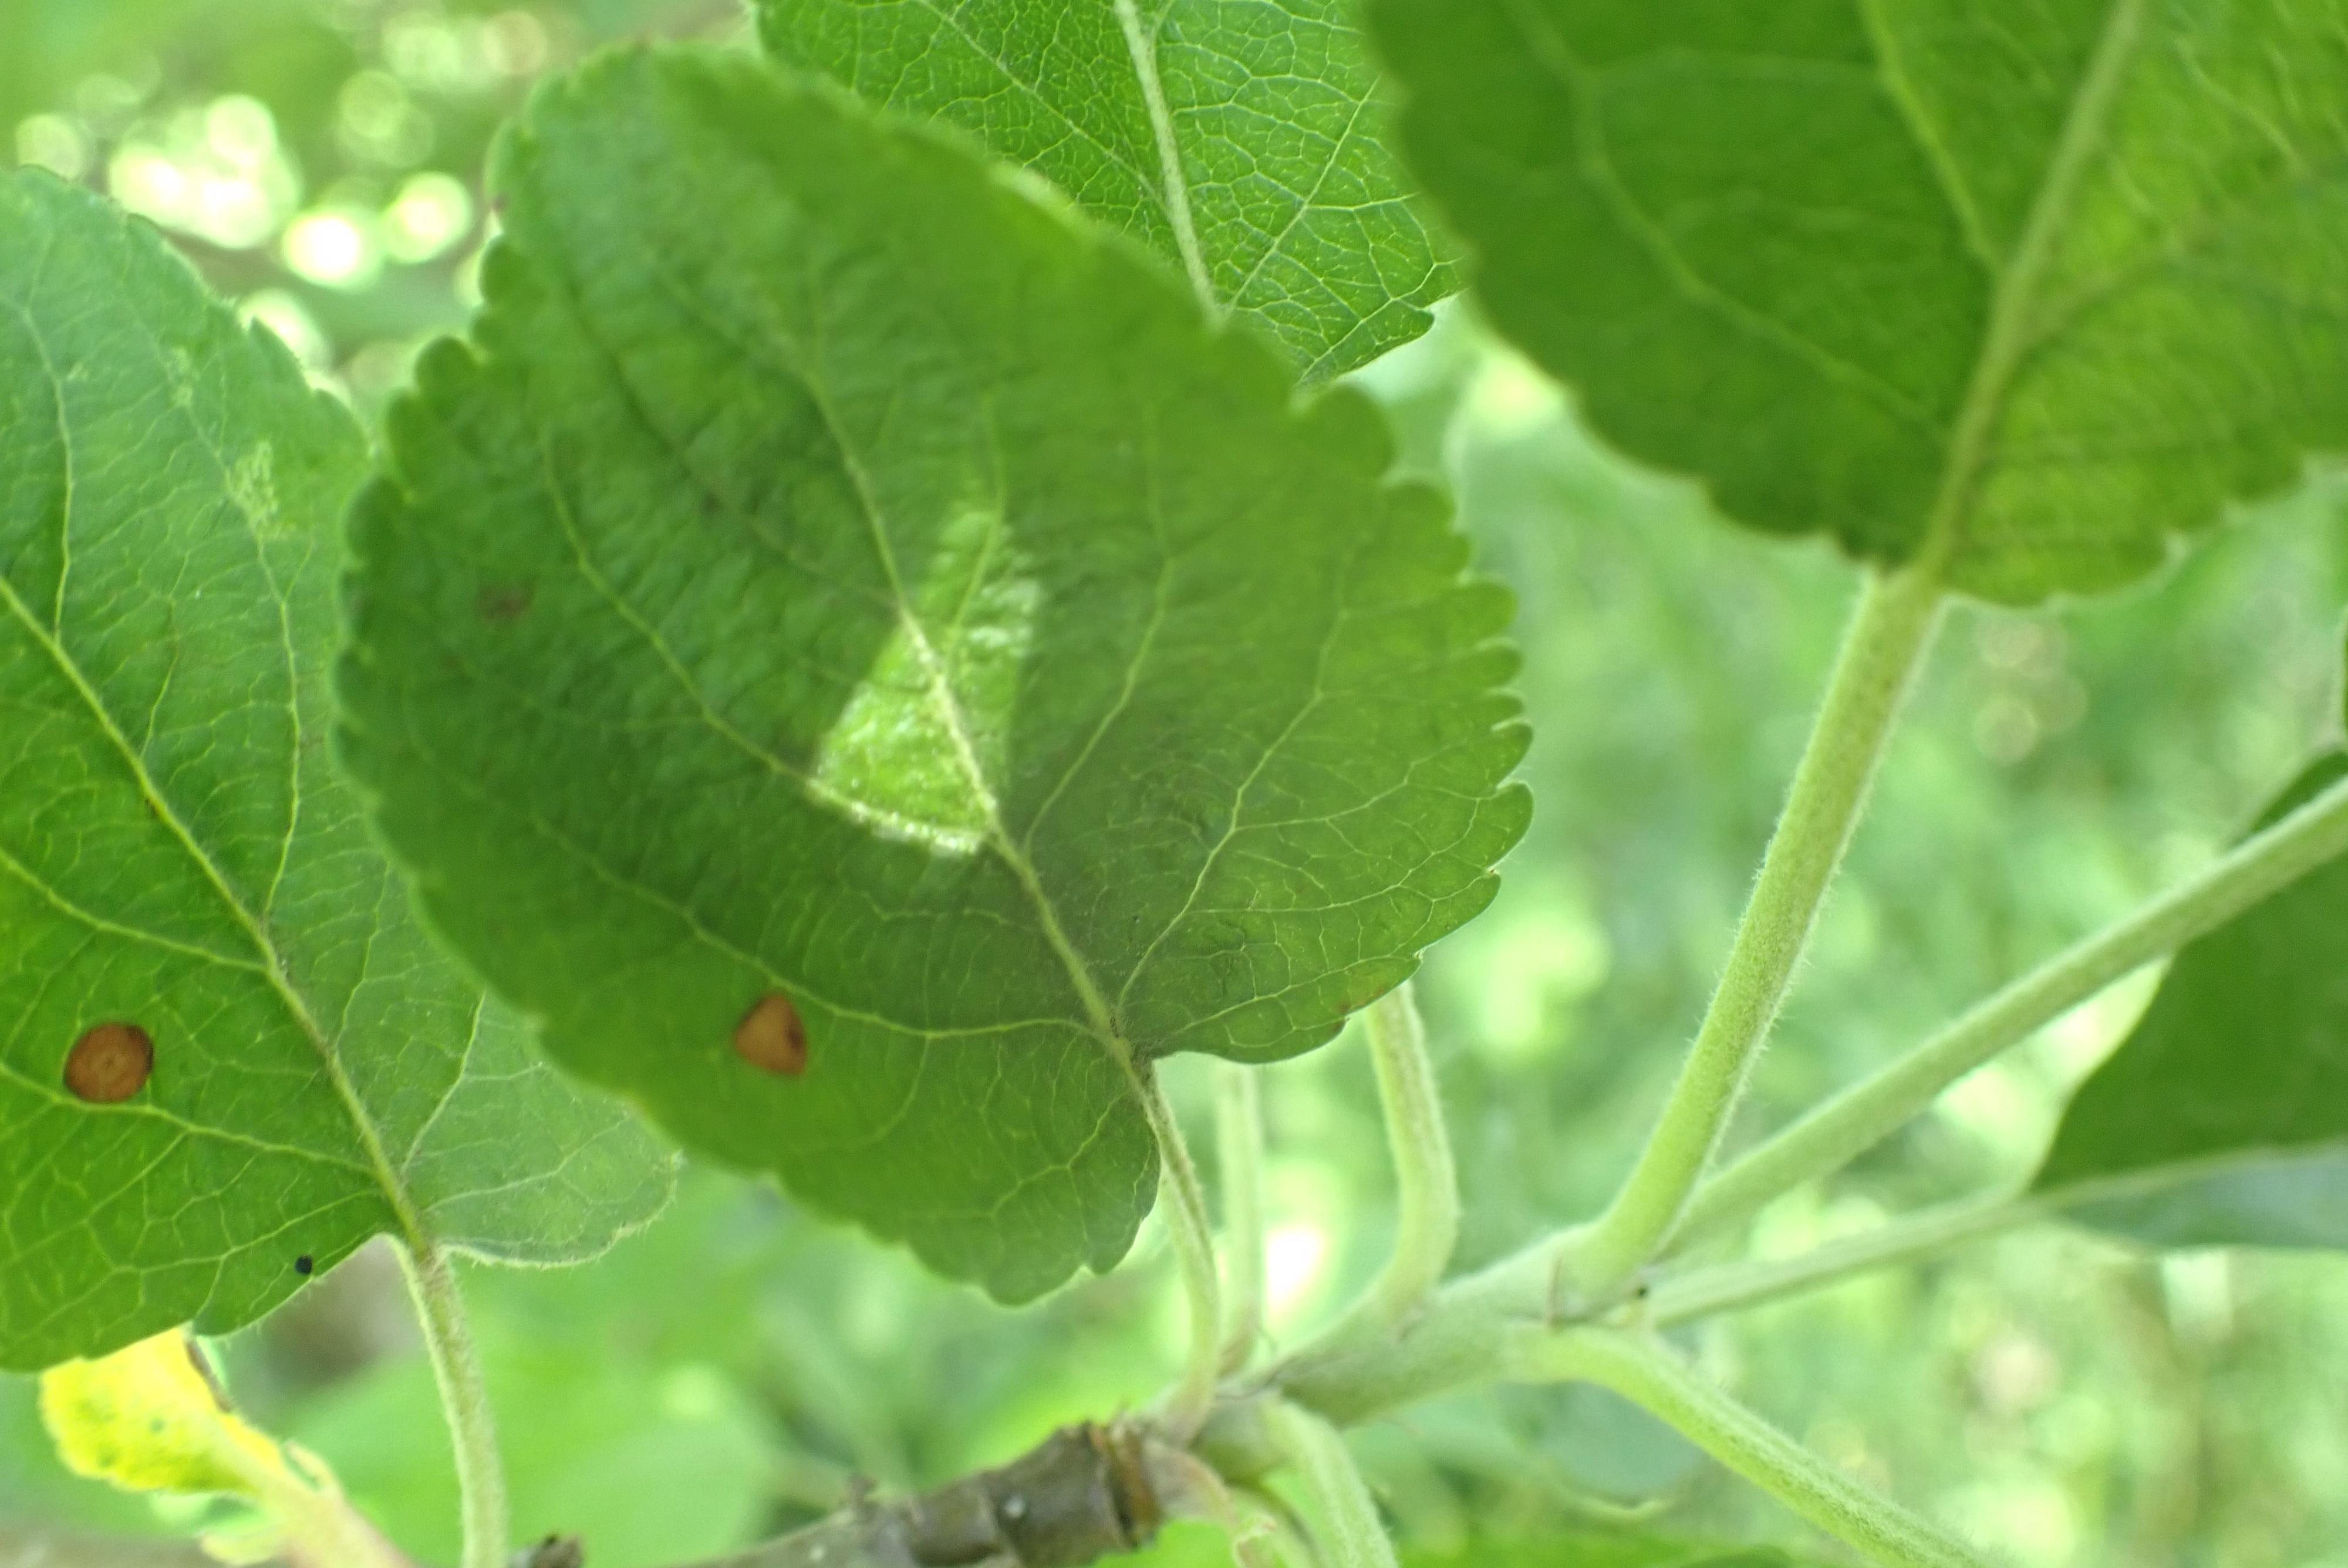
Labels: frog_eye_leaf_spot